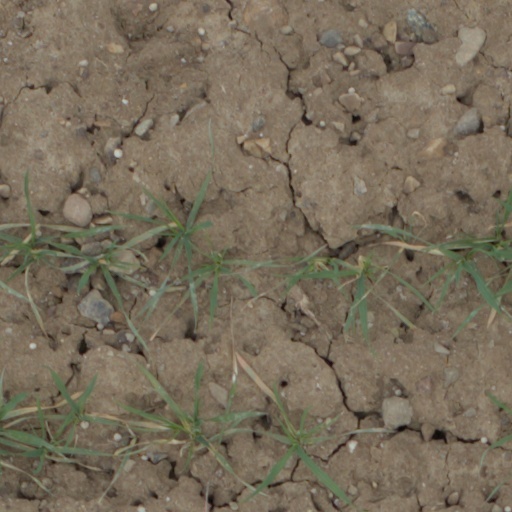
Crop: wheat